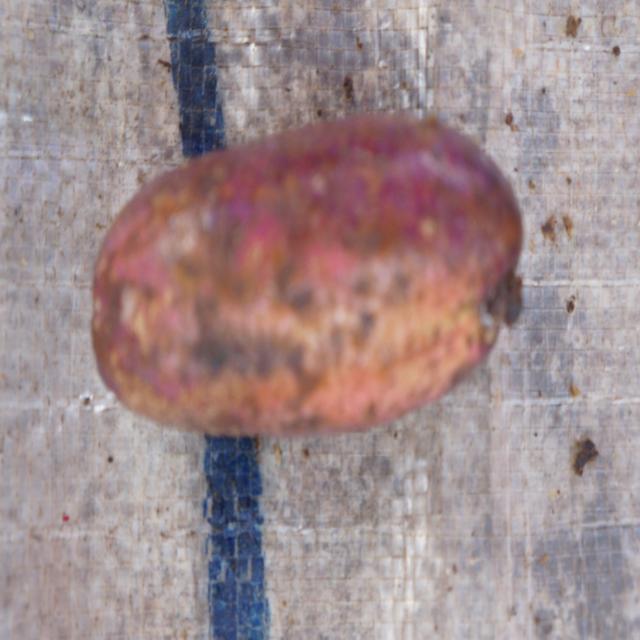
Plum grade: unripe